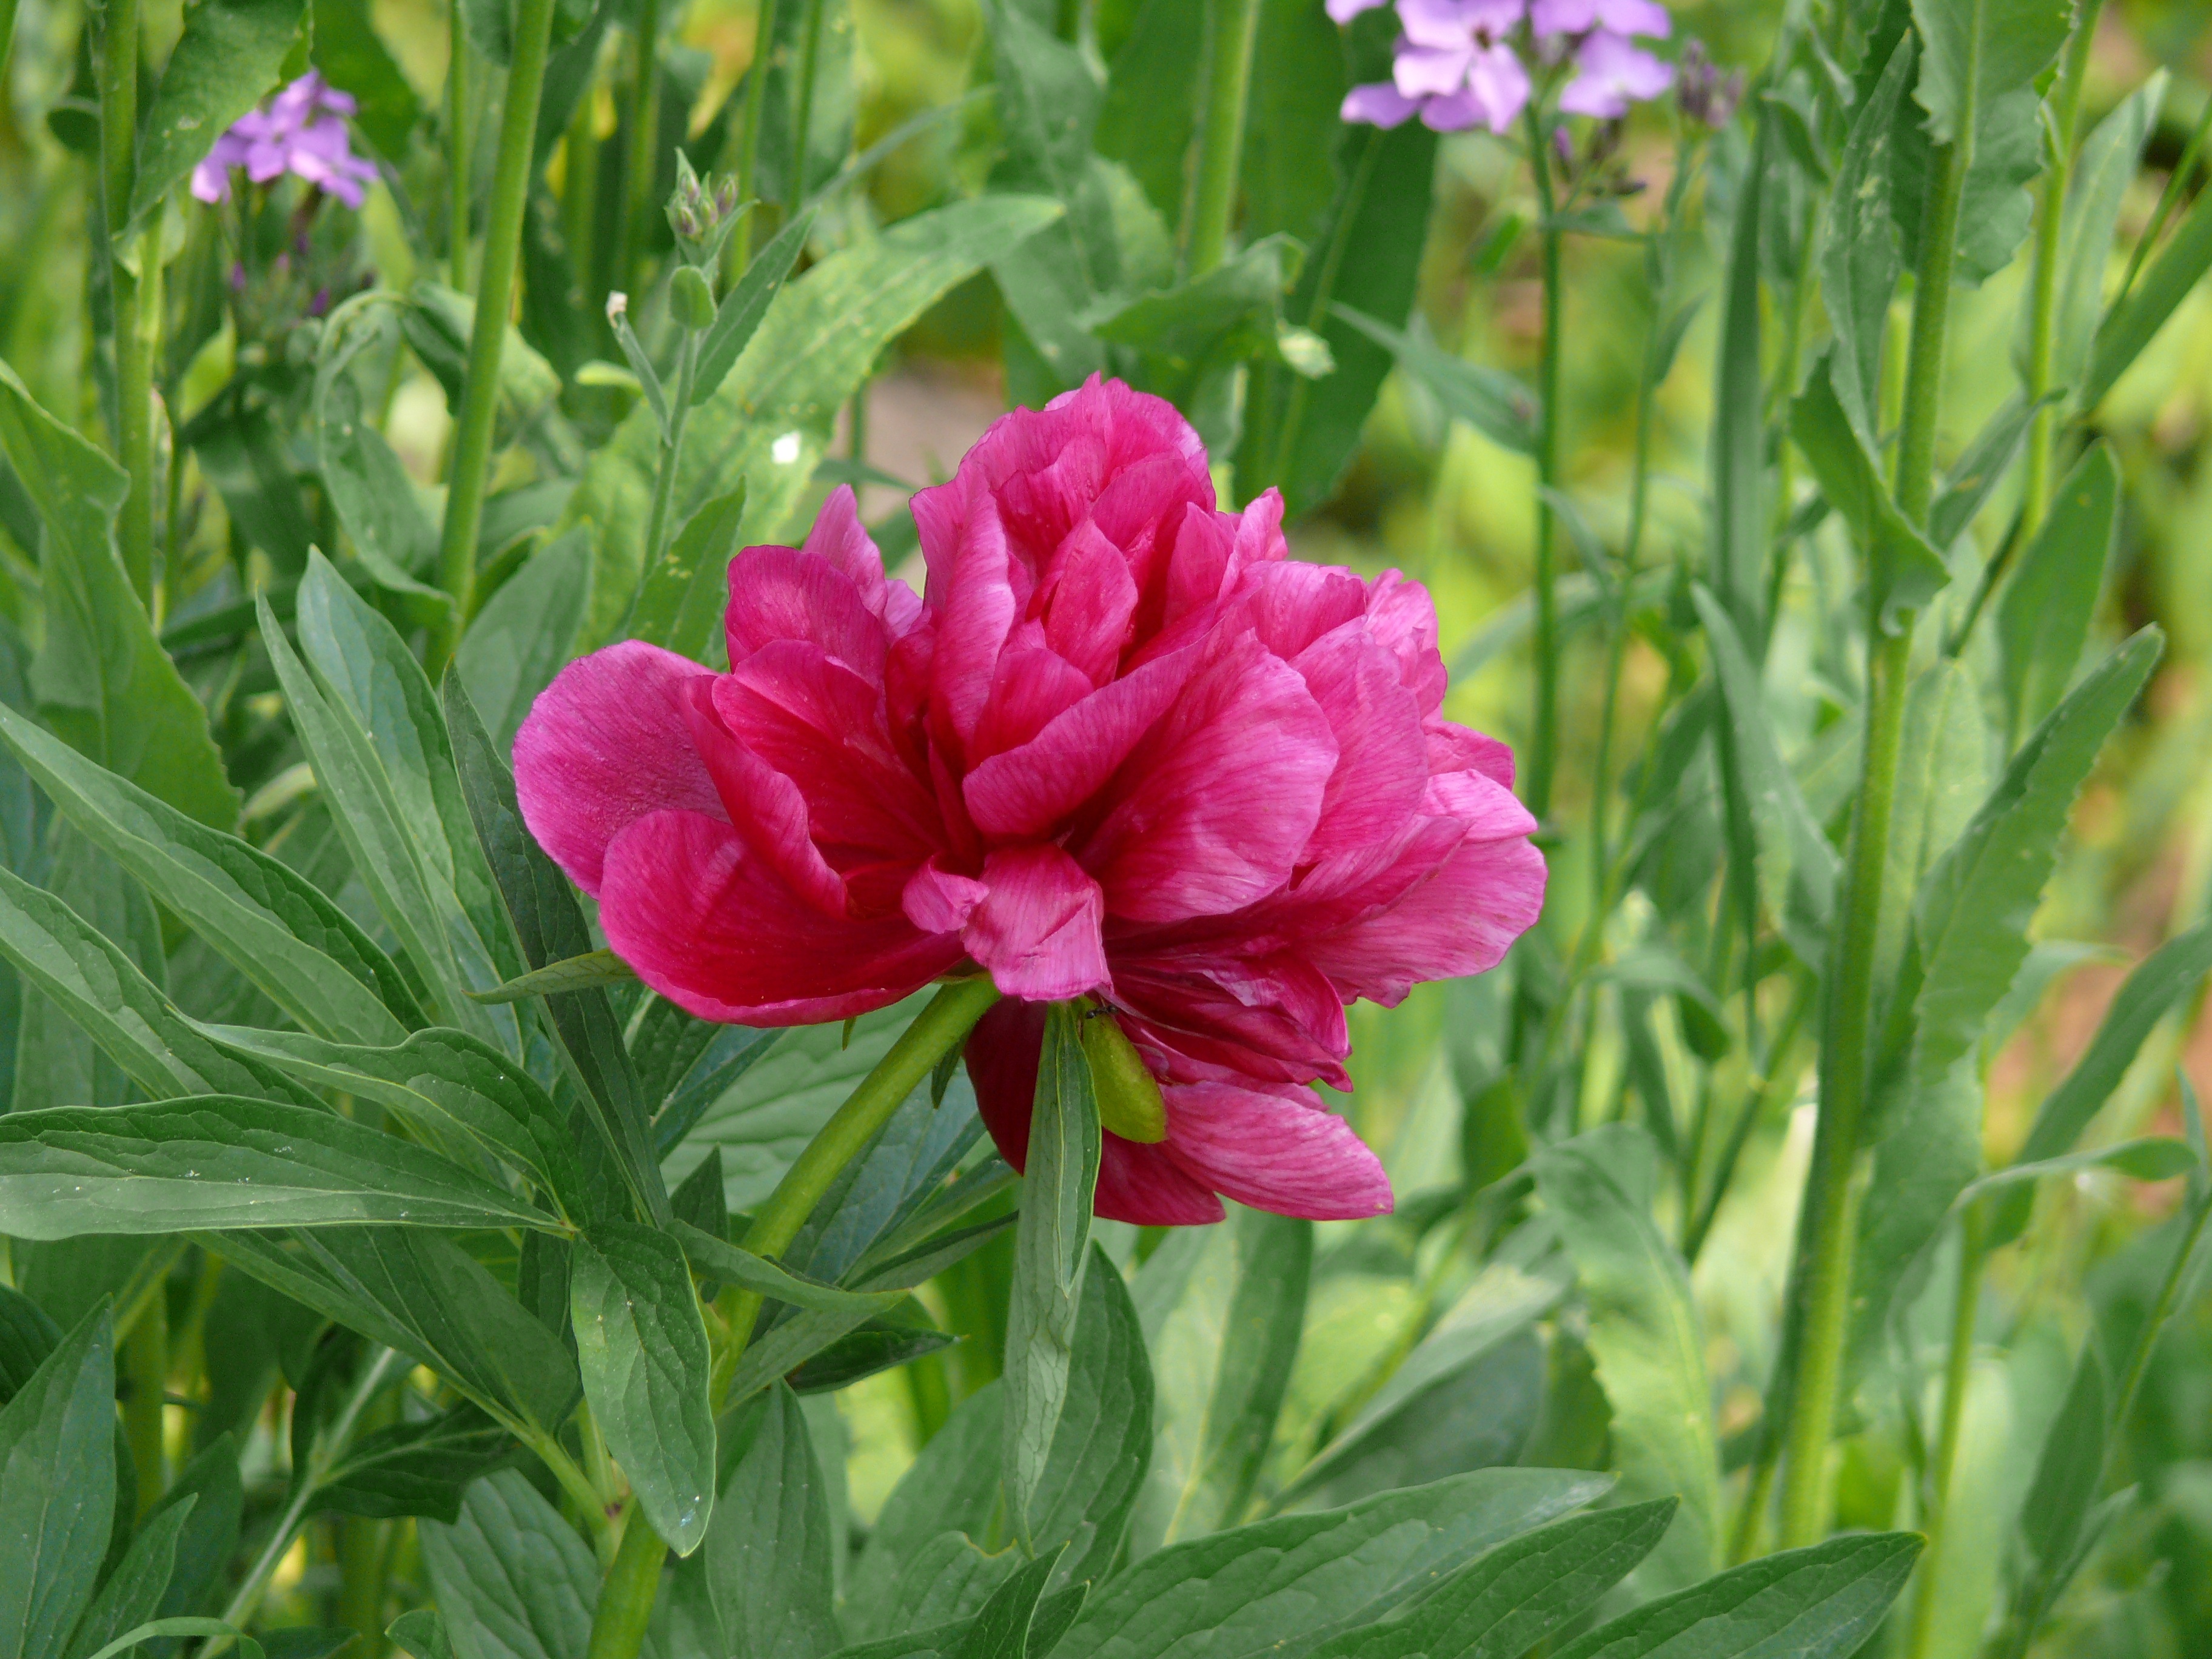
nature, plant, flower, summer, village, botany, closeup, flora, flowers, dacha, peony, summer flowers, flowering plant, beautiful flowers, land plant